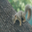
Label: squirrel